List of countries with Burger King franchises

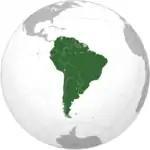
countries in South America with Burger King locations

Burger King's growth into the Caribbean began in 1963 when the company opened its first location in Puerto Rico. These locations were the first restaurants the company opened outside the continental United States.